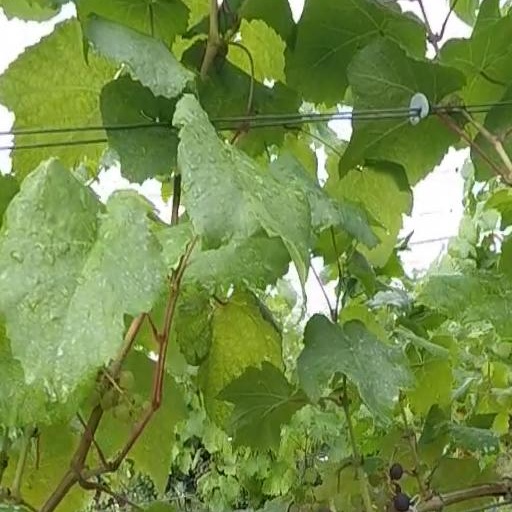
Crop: grape